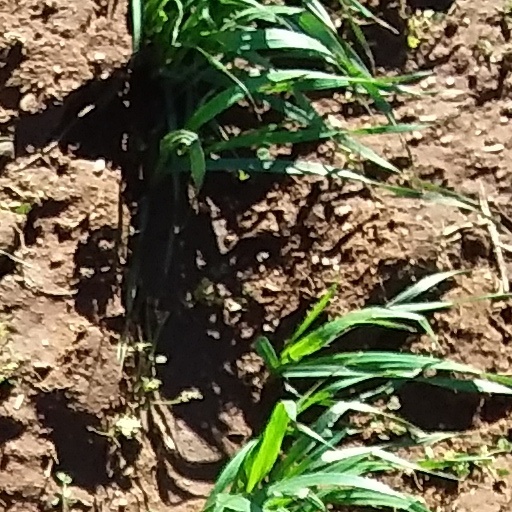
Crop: wheat